Presidency of Cristina Fernández de Kirchner

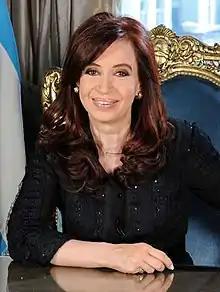
Fernández de Kirchner in 2010

Cristina Fernández de Kirchner began her tenure as President of Argentina on 10 December 2007. Fernández de Kirchner, ideologically a Peronist, took office after winning the 2007 general election, succeeding her husband Néstor Kirchner, and secured a second term in 2011. She was the second female president of Argentina, after Isabel Perón served from 1973 to 1976. Her term expired on 10 December 2015, where she was succeeded by Mauricio Macri.